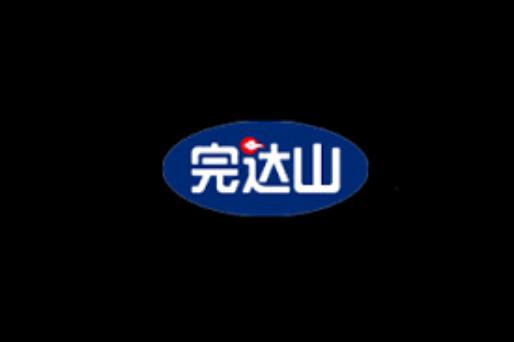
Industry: Food